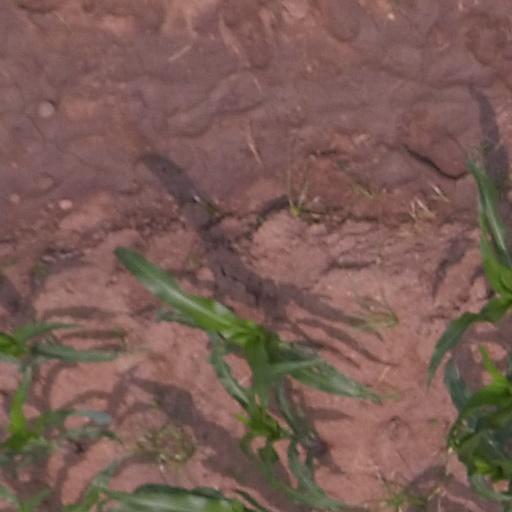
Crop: maize; corn